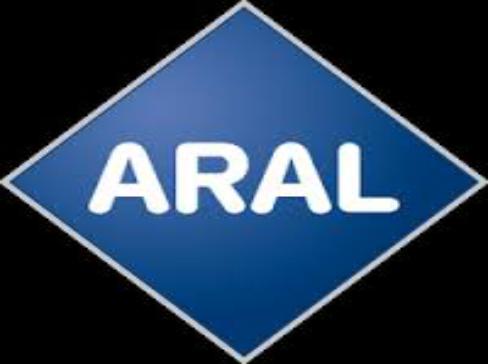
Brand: Aral AG
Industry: Others